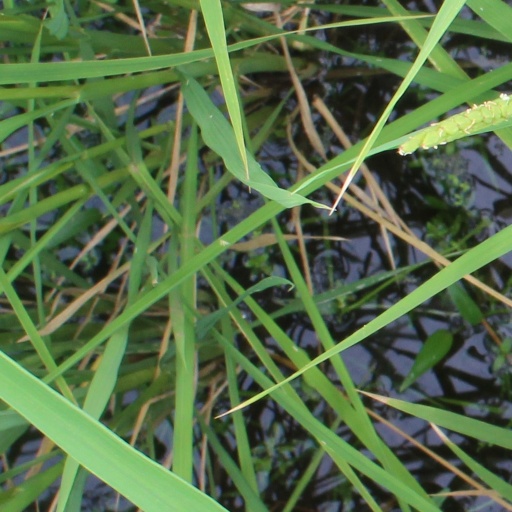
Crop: rice